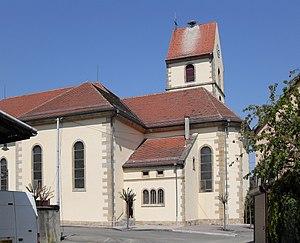
L'église Saint-Georges à Brunstatt
Brunstatt [bʁunʃtat] est un quartier de la banlieue de Mulhouse situé dans la commune française de Brunstatt-Didenheim.